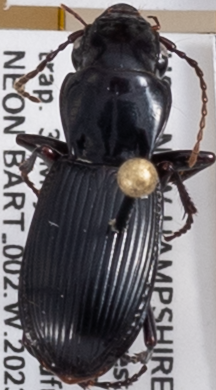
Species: Pterostichus rostratus
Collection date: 2023-05-31
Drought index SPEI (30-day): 0.456
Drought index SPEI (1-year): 0.114
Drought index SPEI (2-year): -0.03